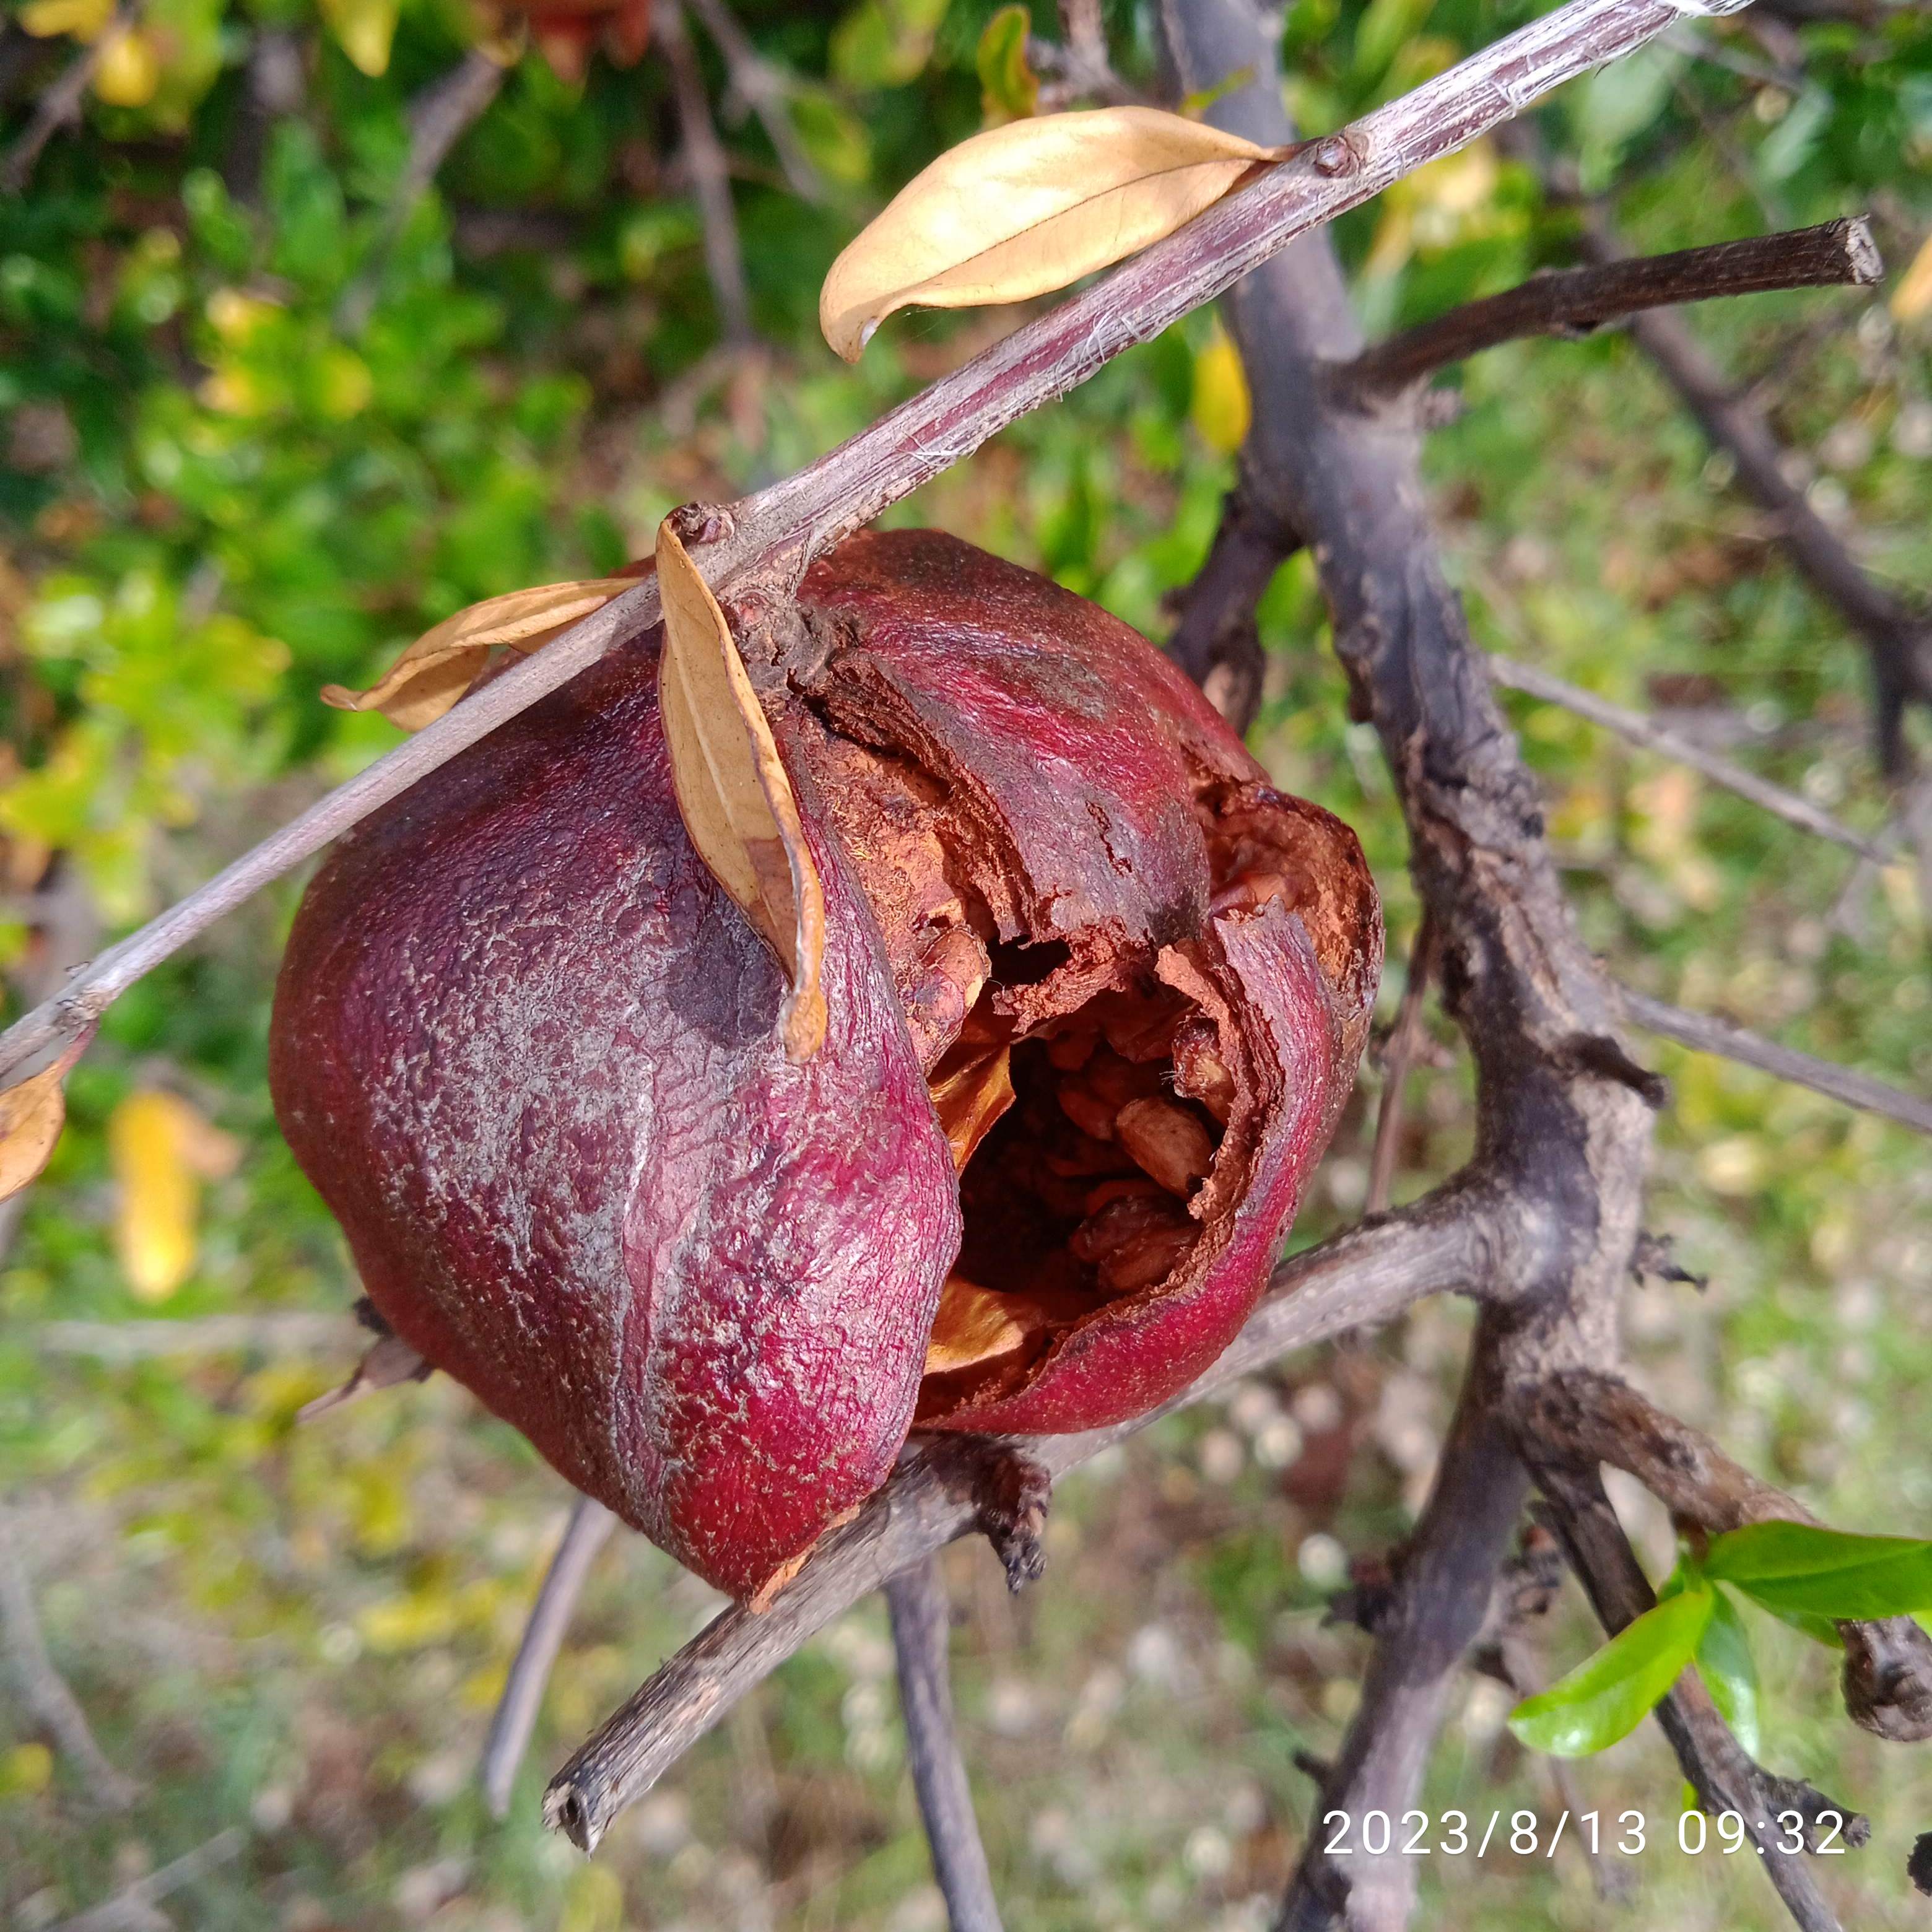
Label: Bacterial_Blight